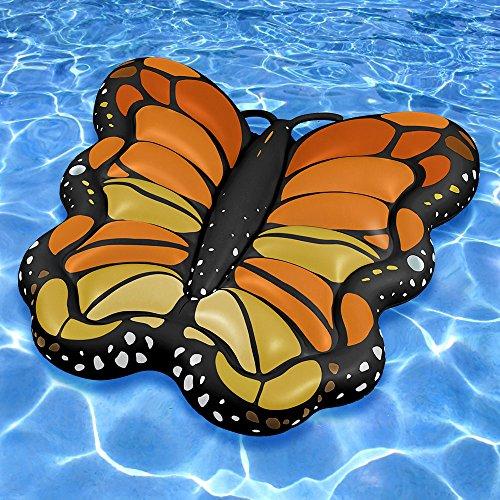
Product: Swimline Animal Kingdom Extra Large Swimming Pool Floats Combo Value Pack: Goose, Monarch, Peacock, Giraffe
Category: Toys & Games | Sports & Outdoor Play | Pools & Water Toys
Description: Includes four pool floats.
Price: $69.84
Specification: ProductDimensions:14x18x14inches|ItemWeight:19pounds|ShippingWeight:26.1pounds(Viewshippingratesandpolicies)|DomesticShipping:ItemcanbeshippedwithinU.S.|InternationalShipping:ThisitemcanbeshippedtoselectcountriesoutsideoftheU.S.LearnMore|ASIN:B079PVLDY5|Itemmodelnumber:90701-55-05-10|Manufacturerrecommendedage:5-15years